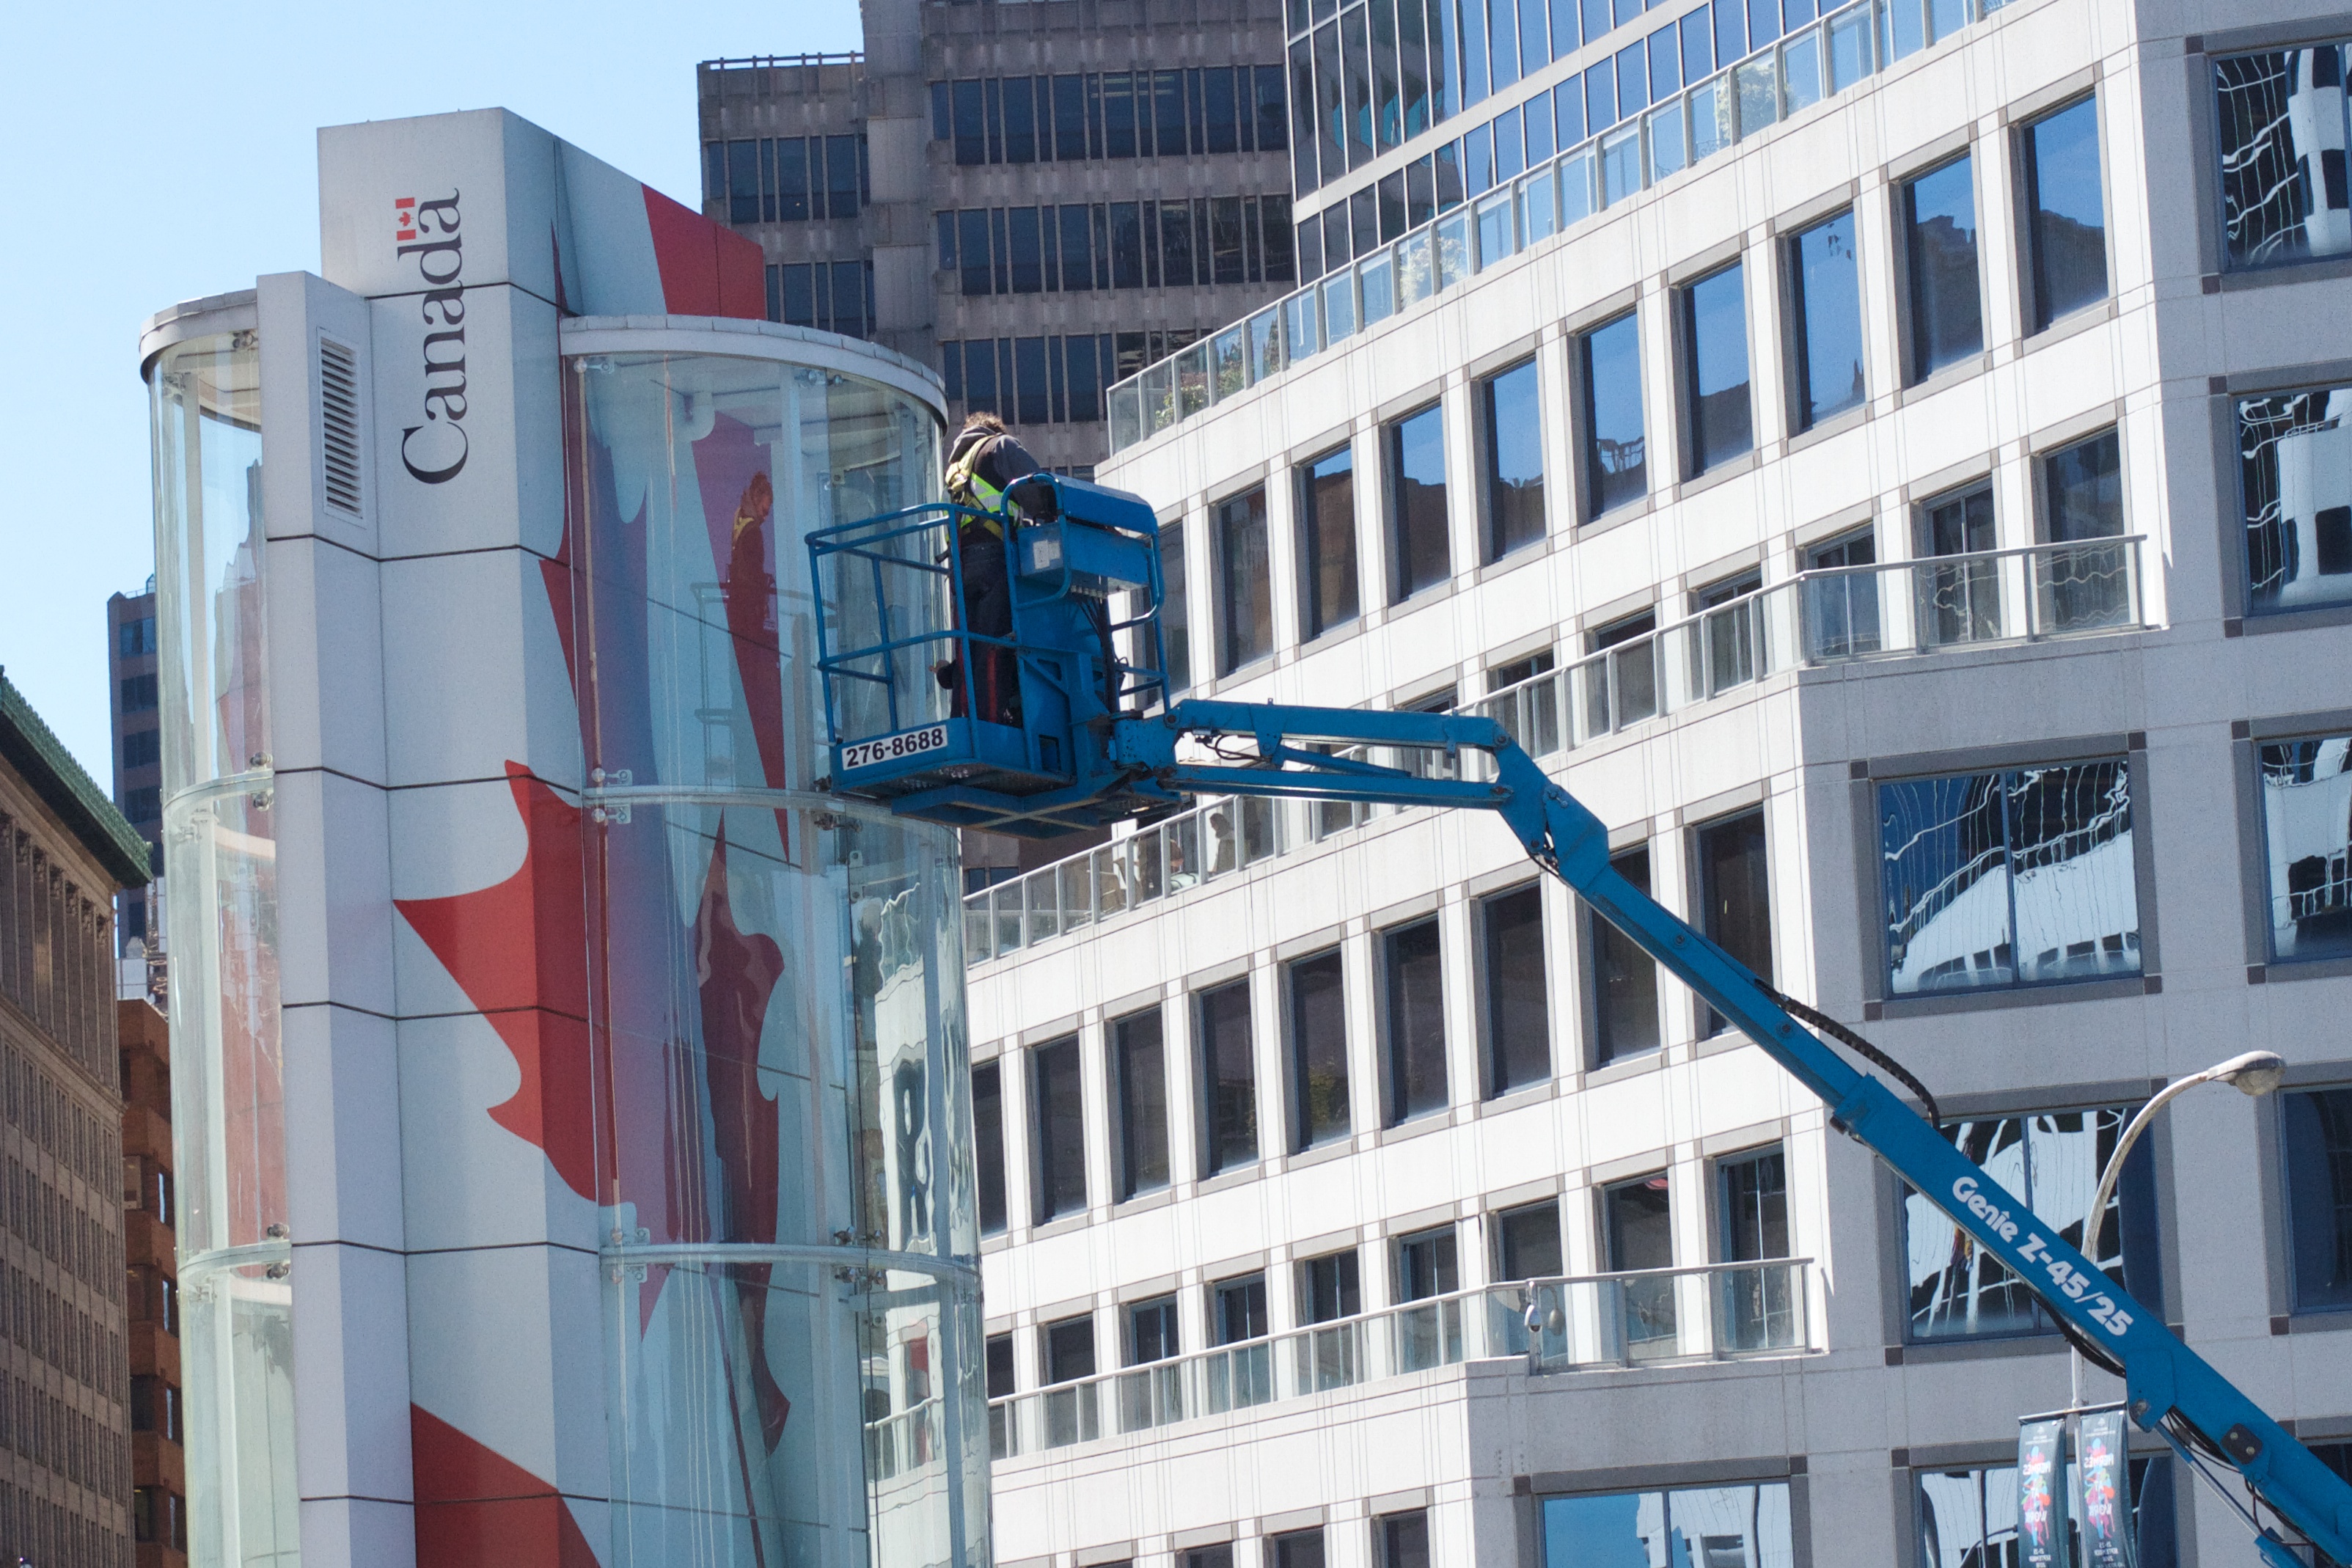
architecture, skyscraper, wall, downtown, construction, facade, blue, tower block, public transport, urban area